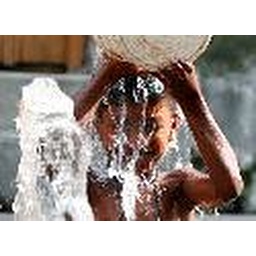
A boy pours water on himself beside a roadside tap.